Titus Billings

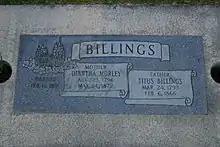
Billings' grave in Provo, Utah

In his later years, Billings moved to Provo, Utah, and died there on February 6, 1866 at the age of 72. He is buried in the Provo Cemetery with his first wife Diantha.